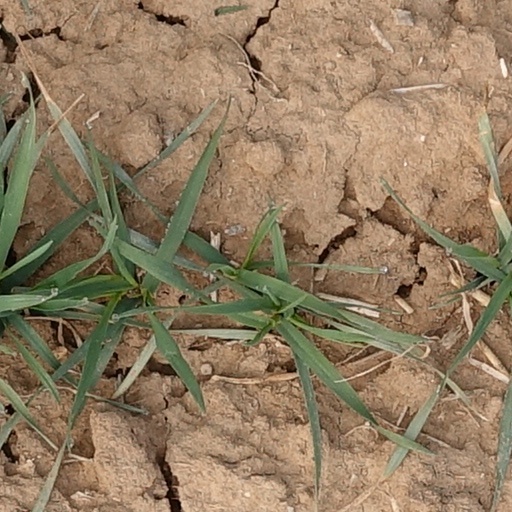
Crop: wheat